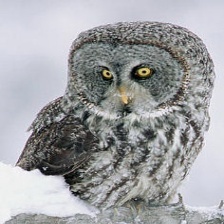
Species: GREAT GRAY OWL
Scientific name: STRIX NEBULOSA
ImageNet parent category: great_grey_owl